Anglo-Soviet invasion of Iran

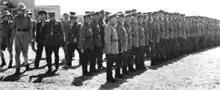
British and Soviet officers inspect troops, in preparations to the Joint Soviet-British military parade in Tehran. Iran, September 1941.

On 25 August, the Soviet attack against Gilan Province began with their Caspian Sea Flotilla, led by Rear-Admiral Sedelnikov. The flotilla consisted of more than a dozen patrol boats, destroyers, multiple anti-aircraft barges and landing craft. Facing them were three Iranian gunboats. Meanwhile, the 44th Army crossed the border and moved into Gilan Province. They moved along the Astara highway and the main coastal highway (Jadeh-e-Shomal). Heavy Iranian forces in the area made the naval landing force secure Iranian cities, which were then joined by the land forces. The flotilla landed troops and rapidly captured the border city of Astara. The landing force boarded their ships and moved towards their next targets.